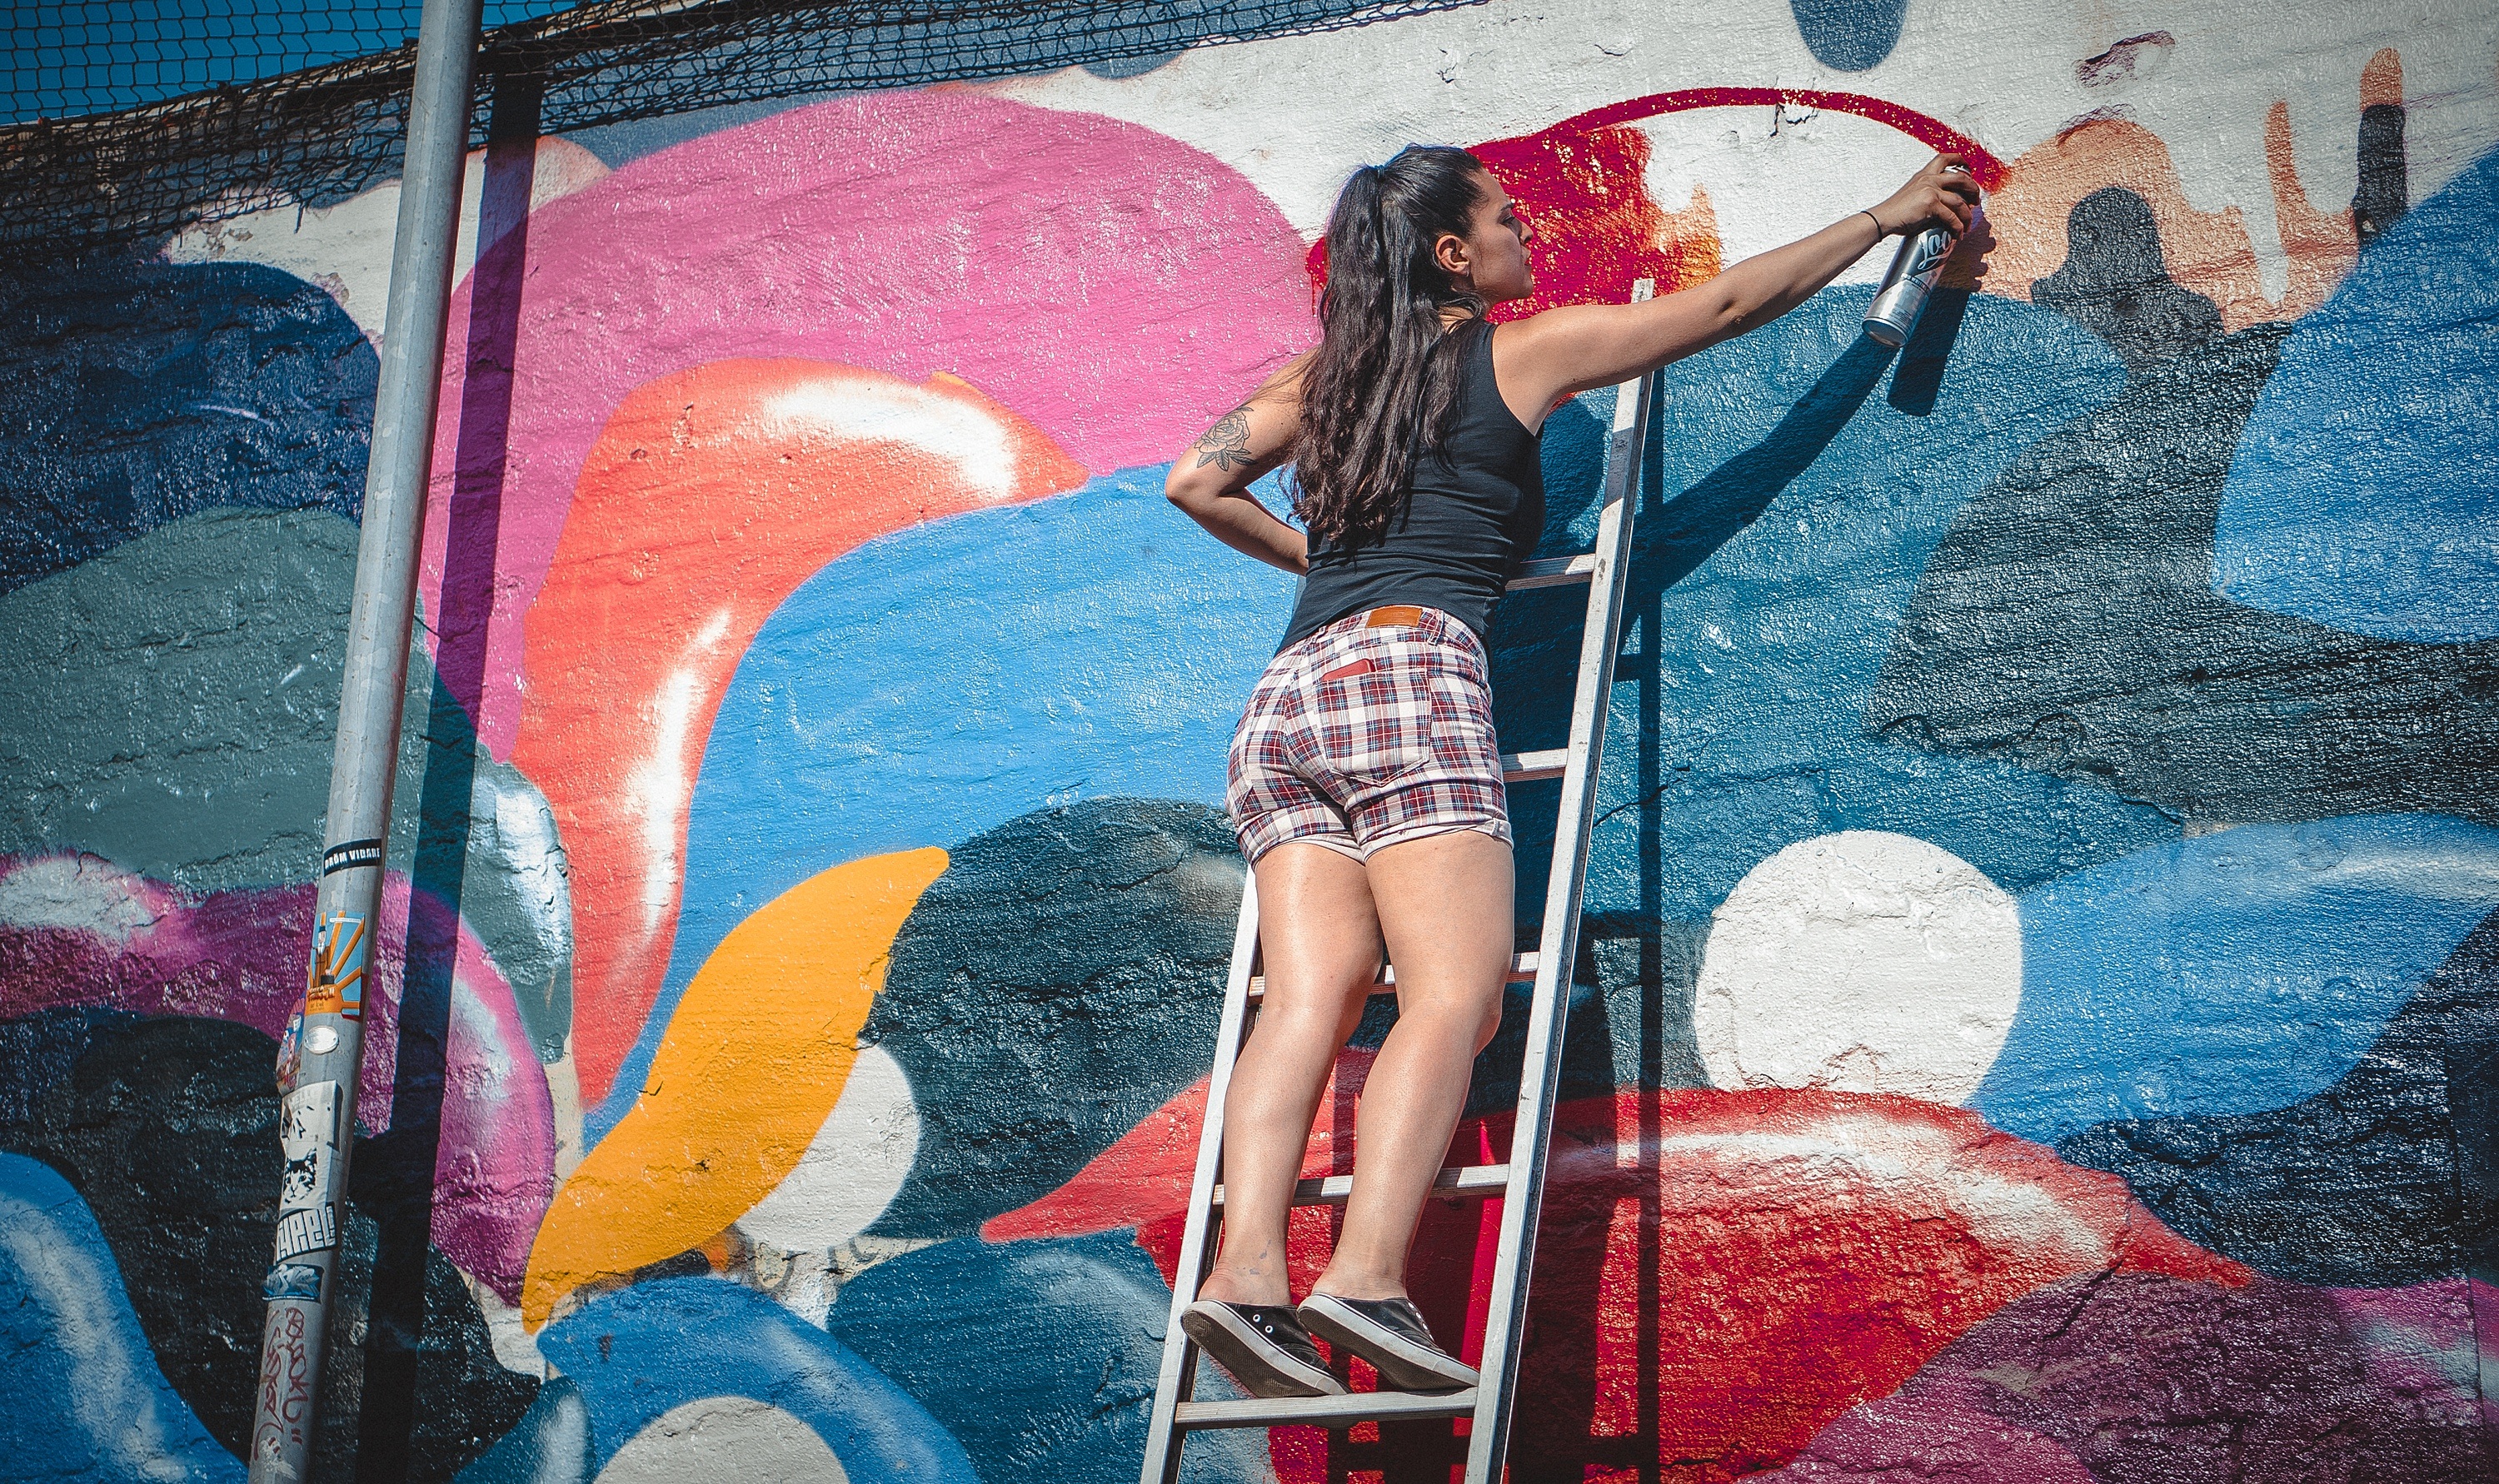
person, creative, girl, woman, street, urban, wall, female, red, spray, color, artistic, artist, paint, blue, colorful, lifestyle, graffiti, artwork, painting, street art, outdoors, colour, art, painter, creativity, cool, mural, culture, creation, wall art, graffiti wall, graffiti art